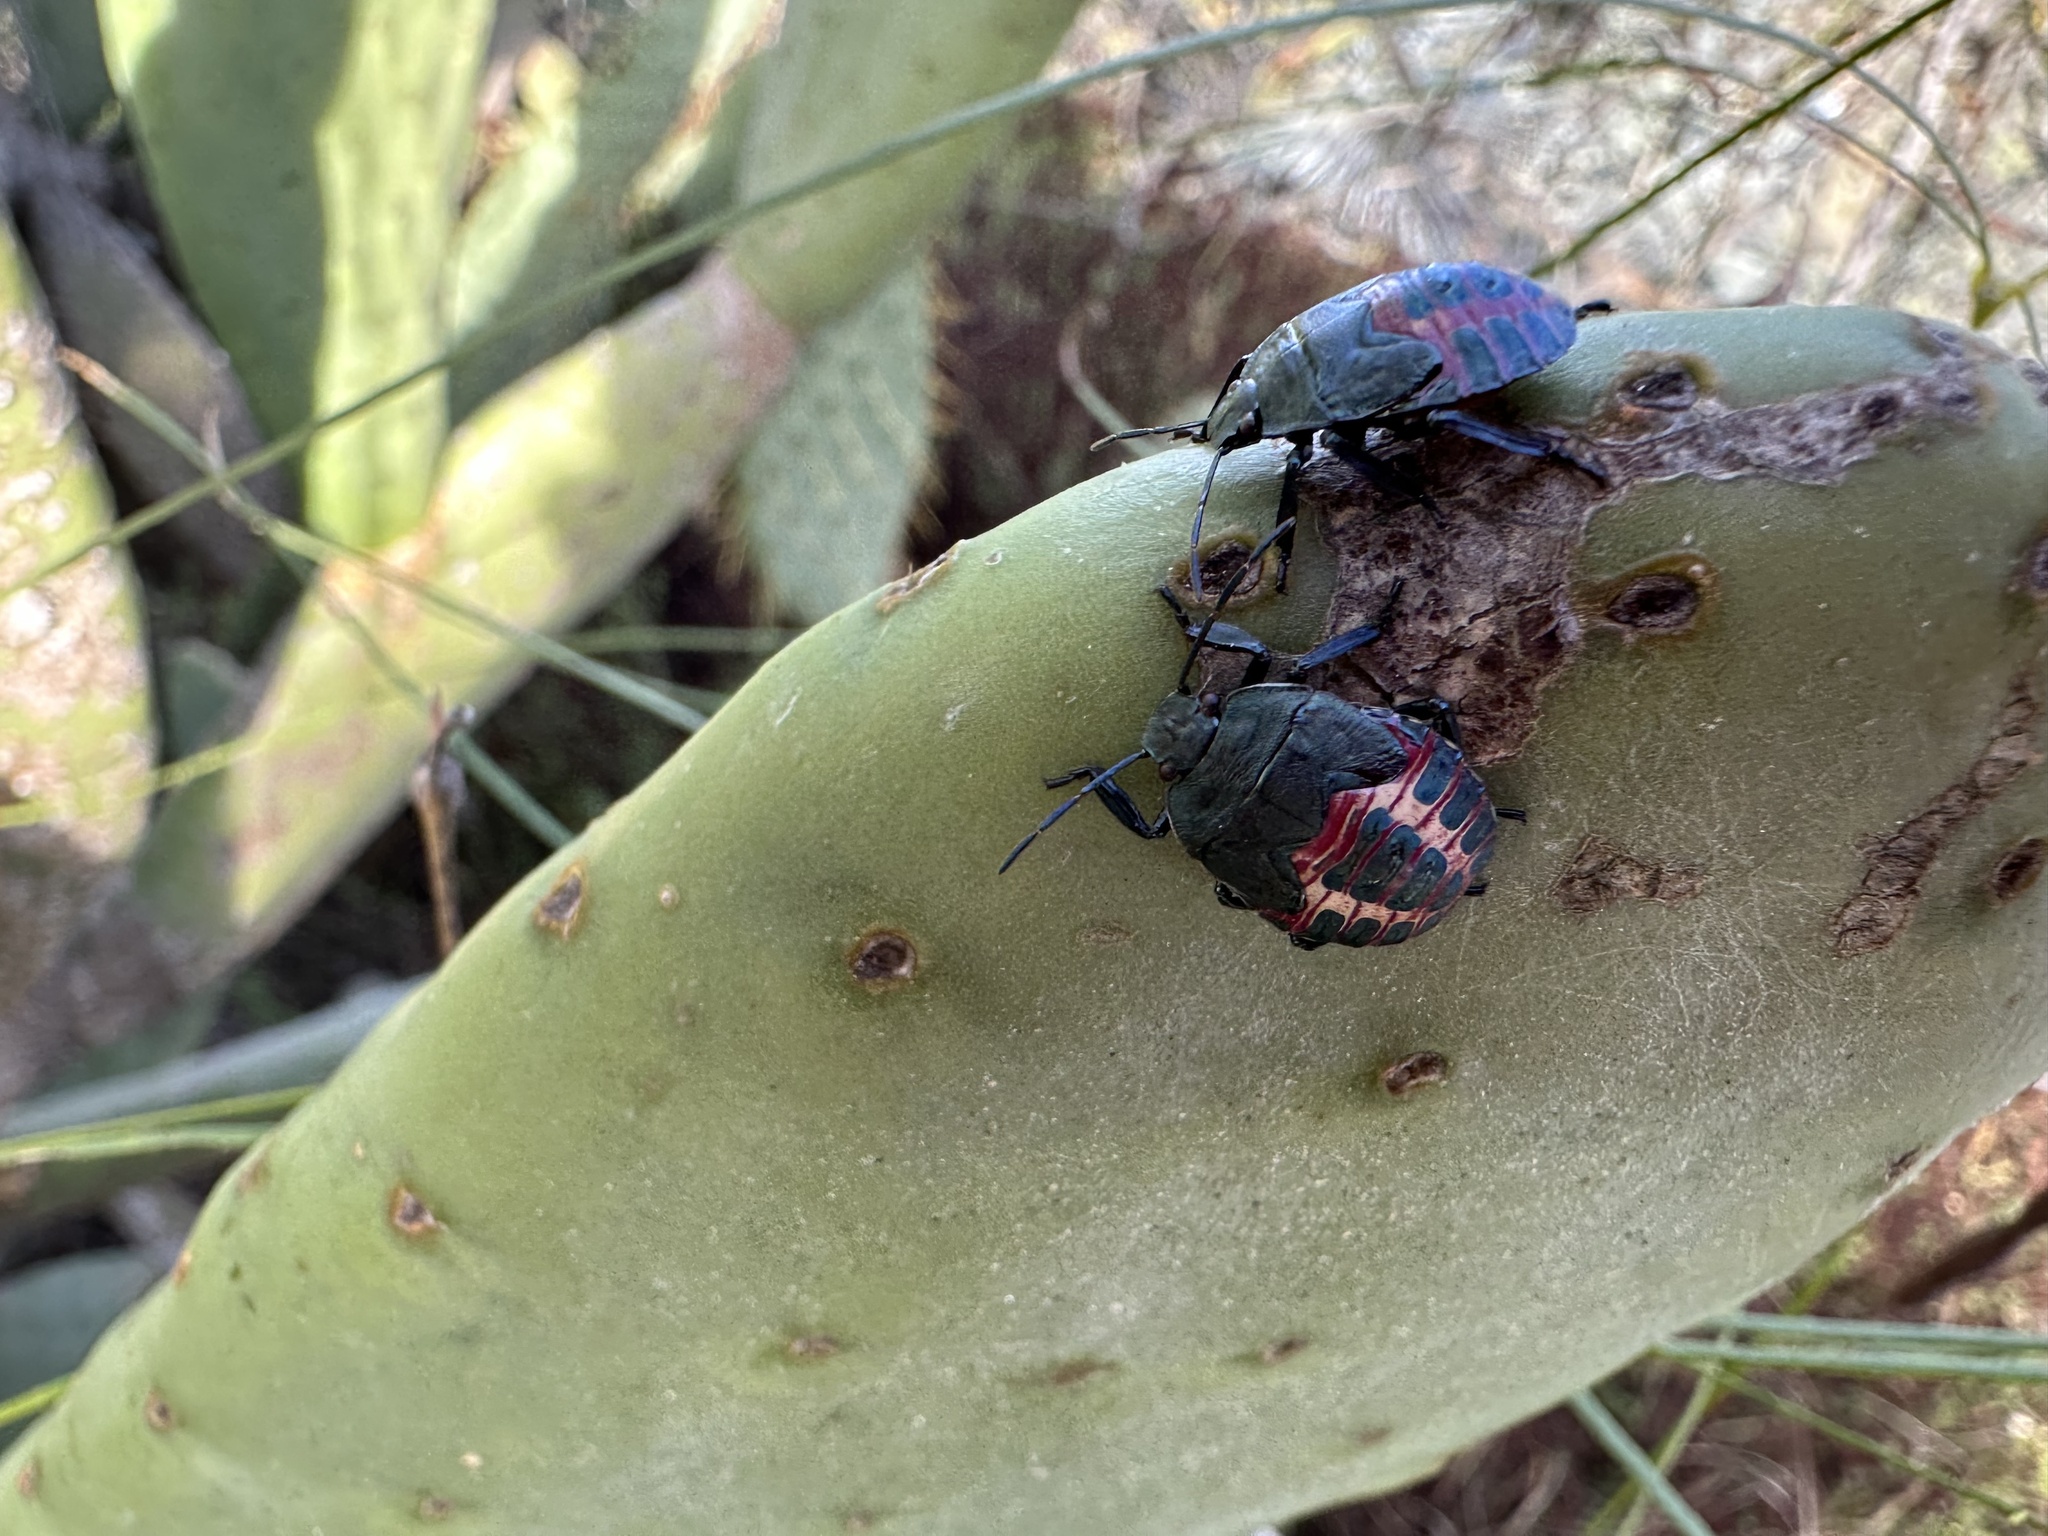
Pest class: stink_bug